The Tin Man (novel)

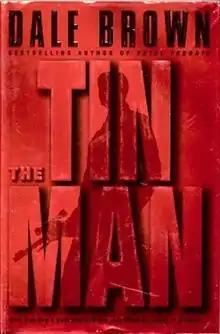
First edition (publ. Bantam Books)

In the novel, Patrick McLanahan, a recurring character in Brown's books, returns from overseas conflict to his hometown, Sacramento, California. There he encounters an old enemy whose evil plot forces McLanahan to take a terrible chance as he employs experimental technology to make himself a human weapon. Using BERP armor, and (chiefly) nonlethal weapons, he attacks methamphetamine-producing biker gangs, after his brother (a rookie cop) is severely injured.